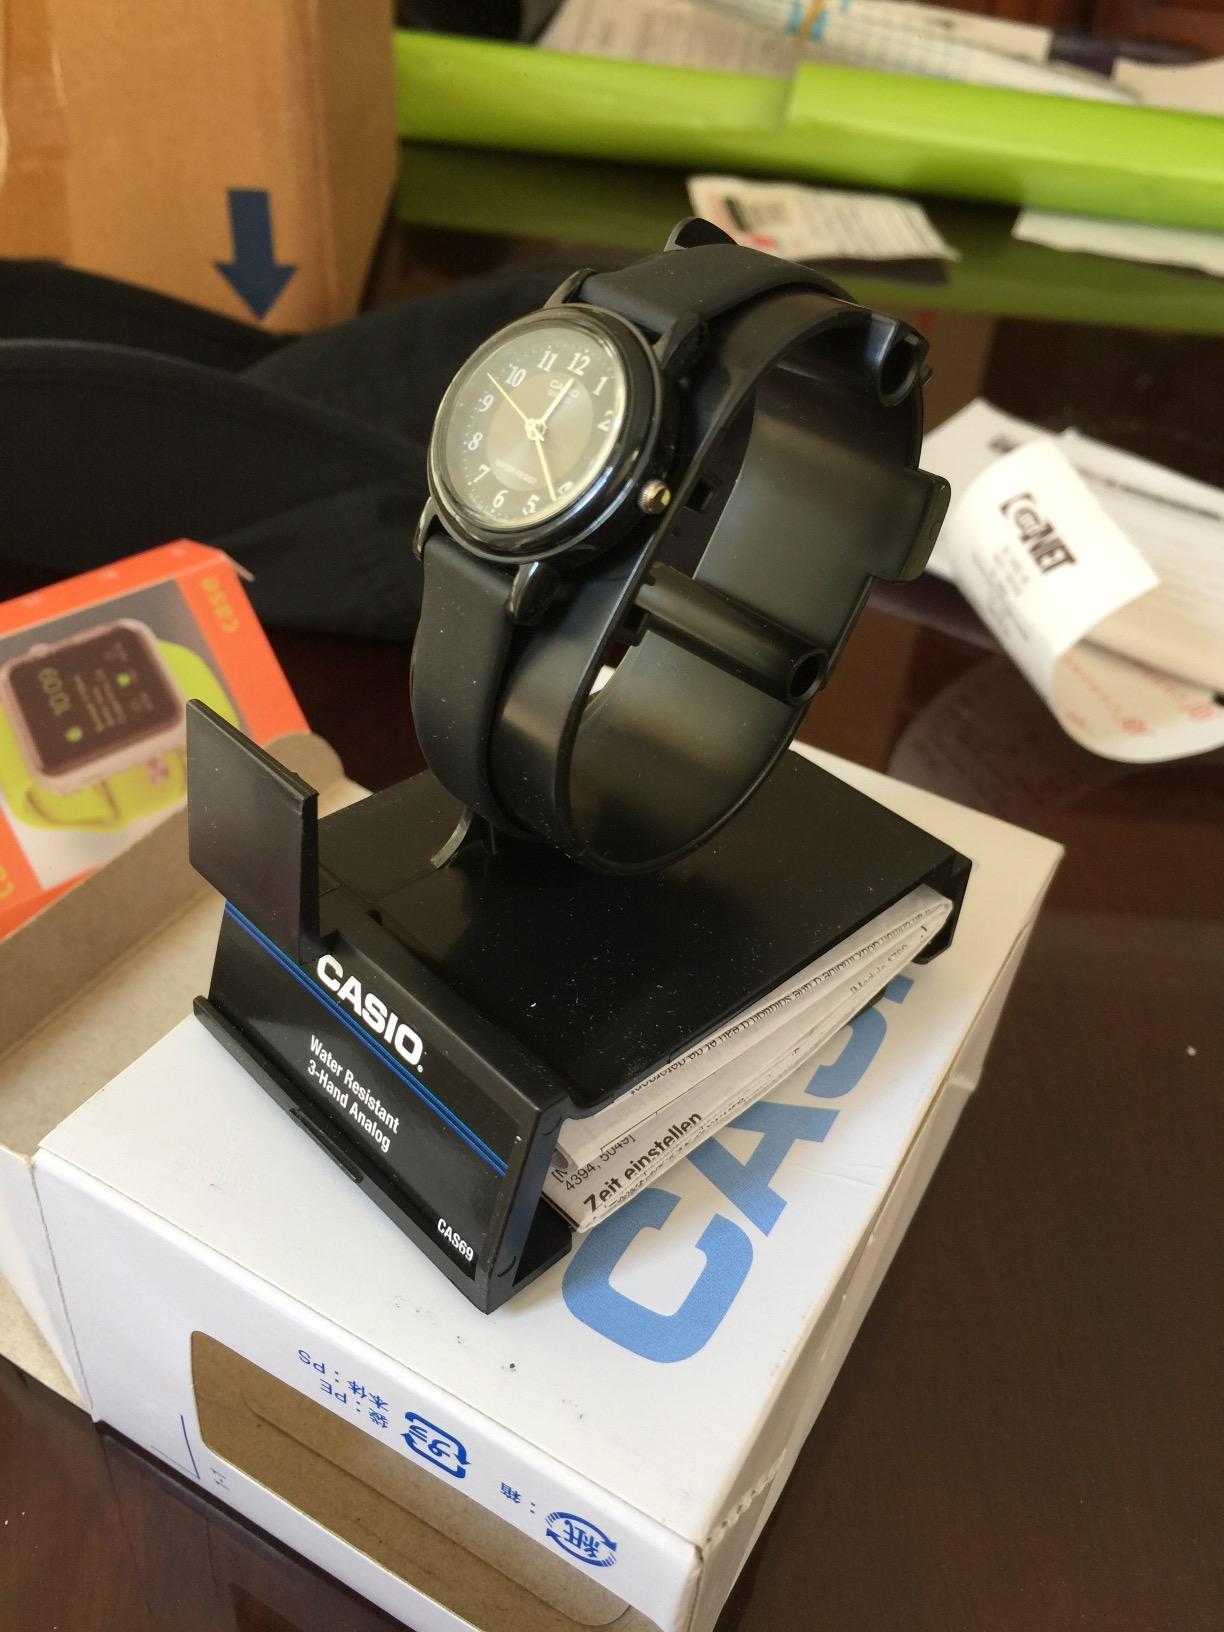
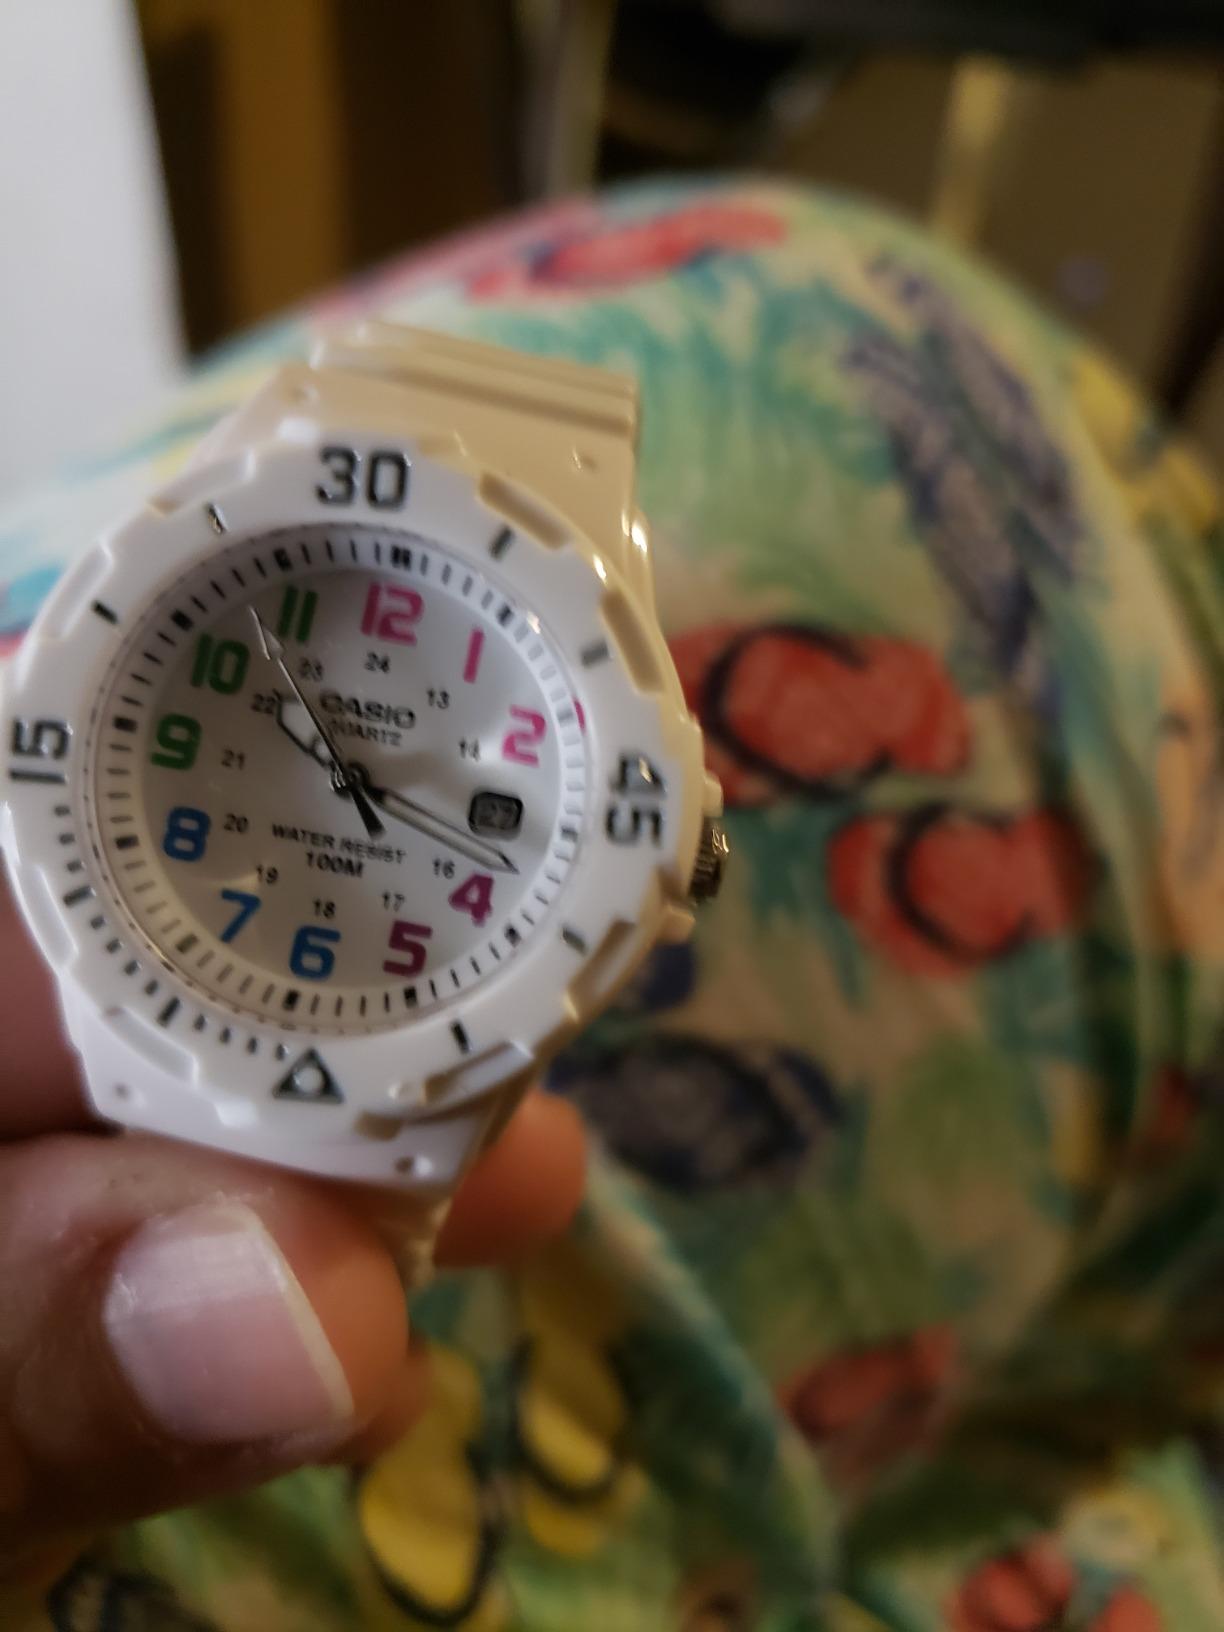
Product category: accessories_watch
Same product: no